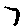
Label: 7